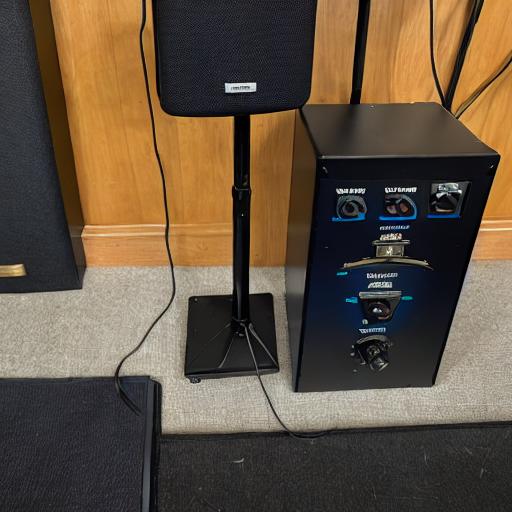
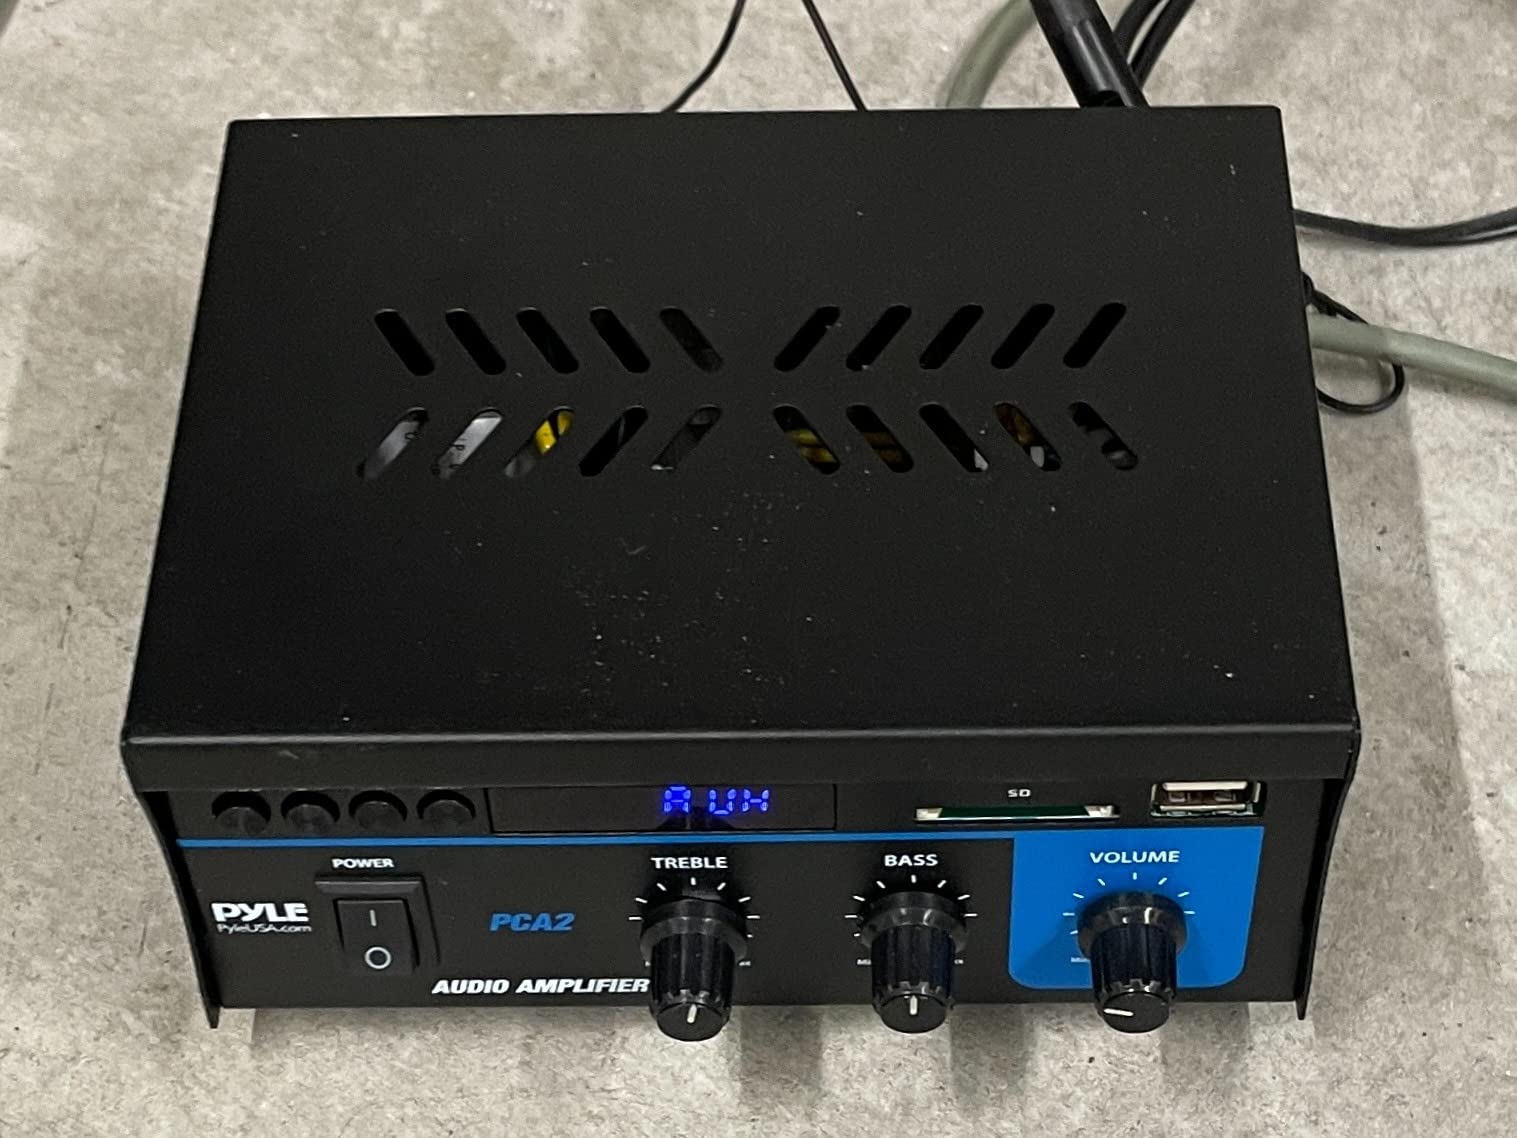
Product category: speaker
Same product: no